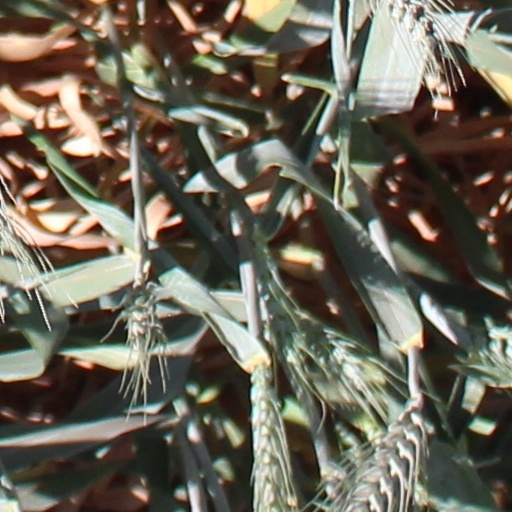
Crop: wheat